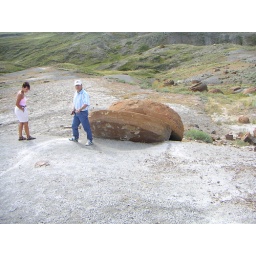
Two of our friends, Dwaine and Nola standing by one of the rock nodules.